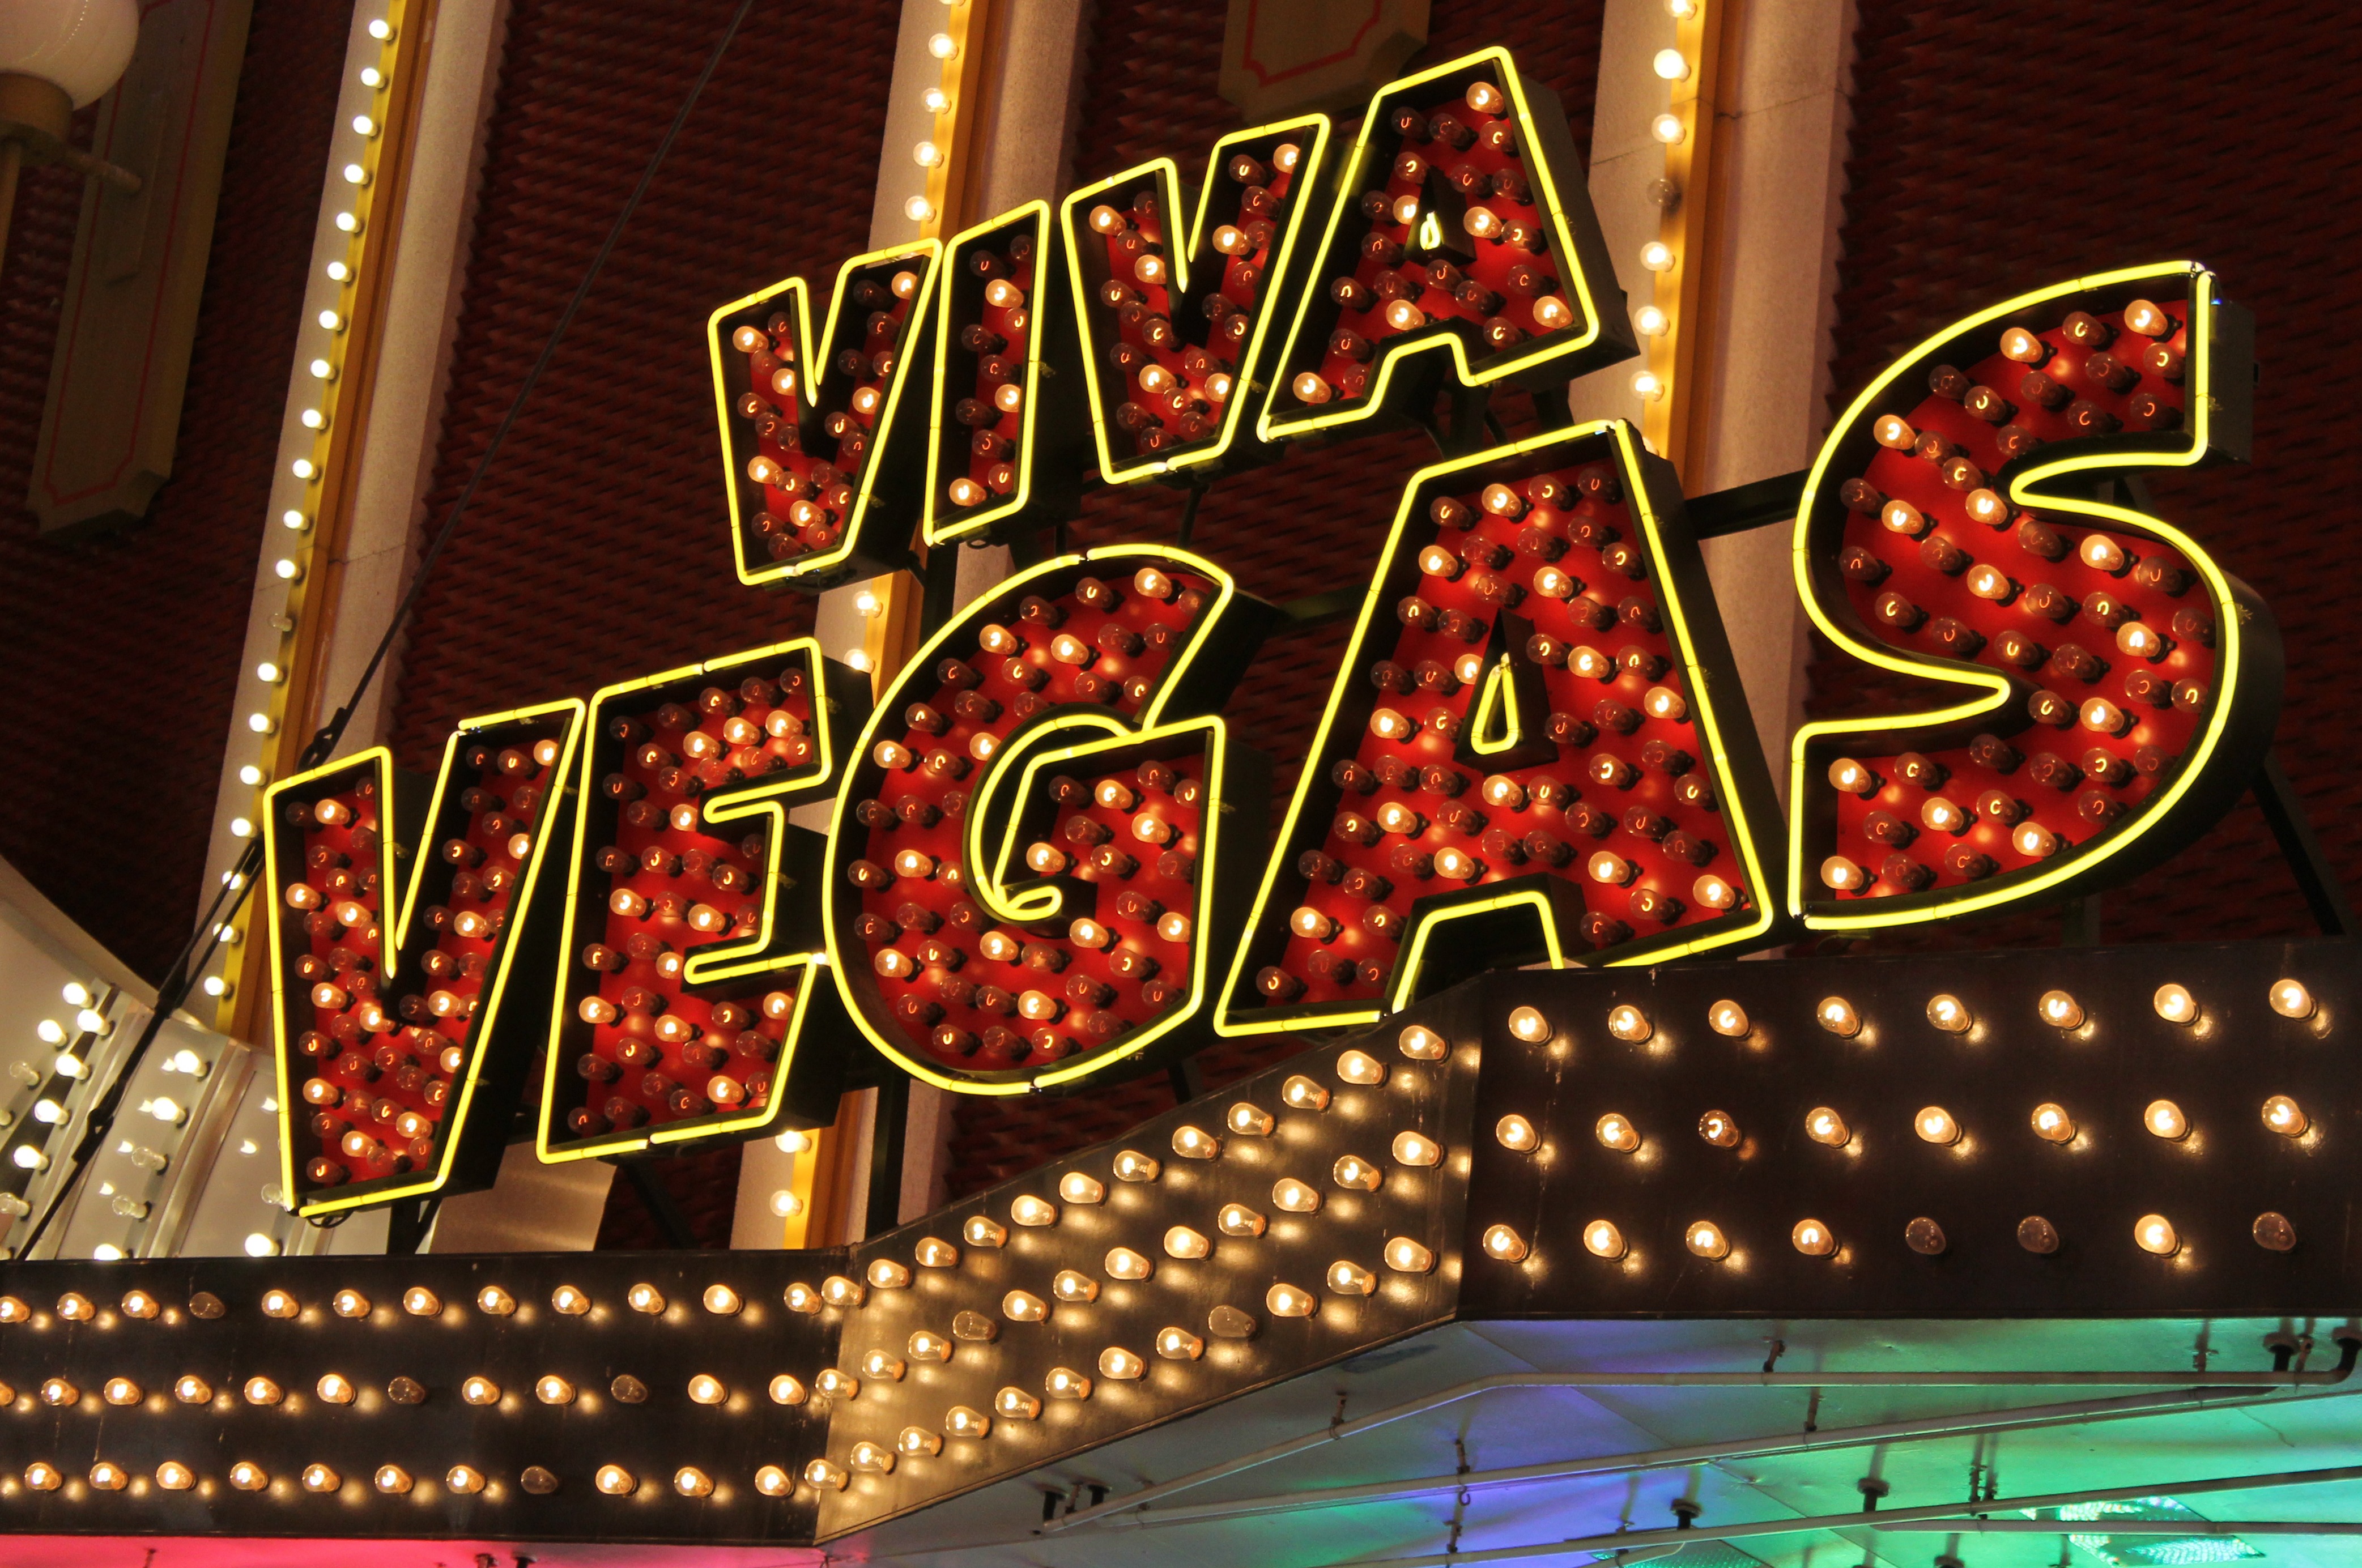
light, glowing, advertising, sign, decoration, electricity, signage, neon, illuminated, neon sign, design, advertisement, signboard, casino, billboard, las vegas, advertise, viva